High Speed 2 Phase Two

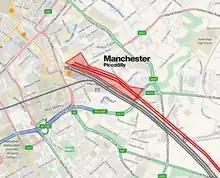
Map of the proposed extension of Manchester Piccadilly station

The route was to continue from the airport into Manchester city centre via a bored tunnel under the dense urban districts of south Manchester before surfacing at Ardwick. The tunnel was to be the longest rail tunnel to be built in the United Kingdom, surpassing the High Speed 1 tunnel completed in 2004. It was anticipated that the stretch from Rostherne in Cheshire to Ardwick would take up to 7 years to construct.